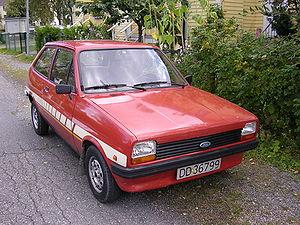
Ford of Europe AG est la filiale européenne de Ford fondée en 1967, dont le siège est à Cologne, Allemagne.